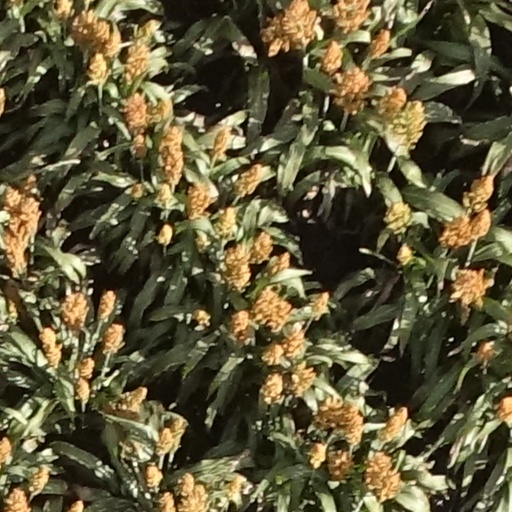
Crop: sorghum